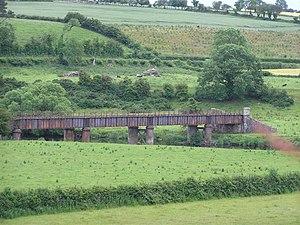
La Mourne est une rivière du comté de Tyrone en Irlande du Nord. Elle conflue avec la Finn à Strabane, pour former la Foyle.